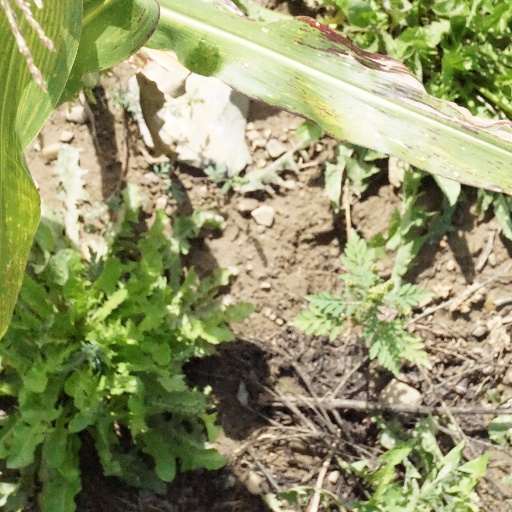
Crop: maize; corn